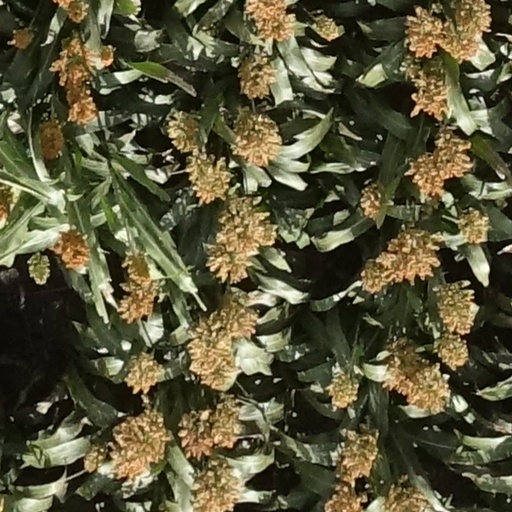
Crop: sorghum